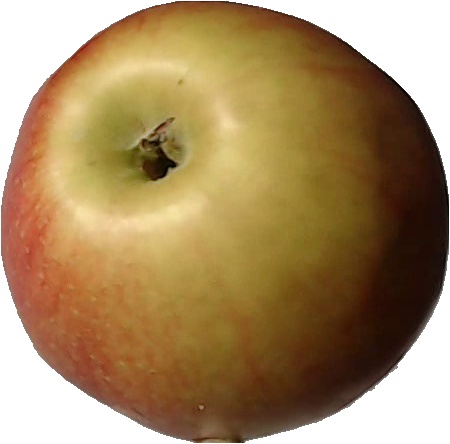
Label: apple_red_2